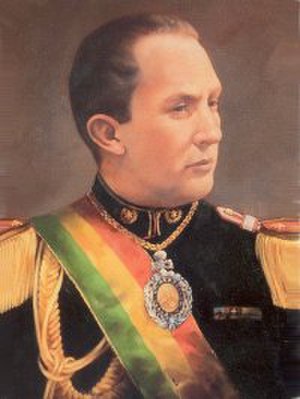
Bolivias præsidenter / Liste over Bolivias præsidenter
Bolivias præsident, er statsoverhoved og regeringsleder i Bolivia. I henhold til den nuværende forfatning vælges præsidenten ved valg for en fem-årig periode.